Christoph Preuß

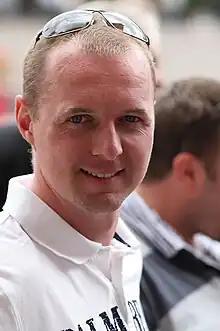
Preuß in 2011

Christoph Preuß (born 4 July 1981) is a German former professional footballer who played as a defender or defensive midfielder.